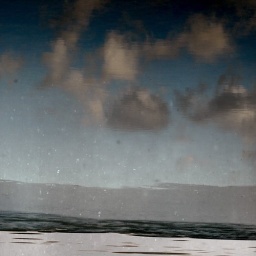
clouds in water upside down